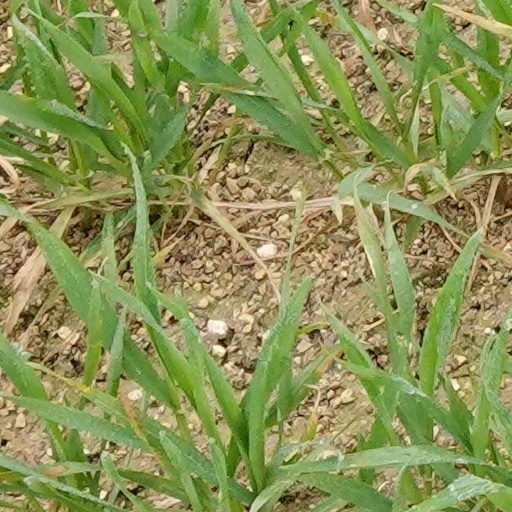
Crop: wheat